Karel Lidický

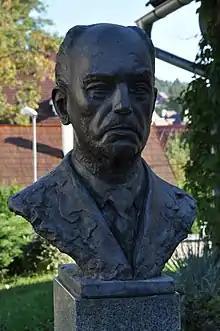

Karel Lidický (17 June 1900 – 21 May 1976) was a Czech sculptor. His work was part of the sculpture event in the art competition at the 1932 Summer Olympics.